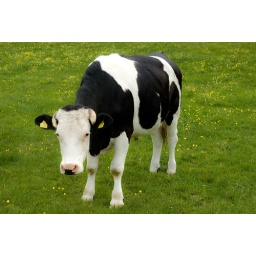
Black and white spotted Cow in Ireland pasture